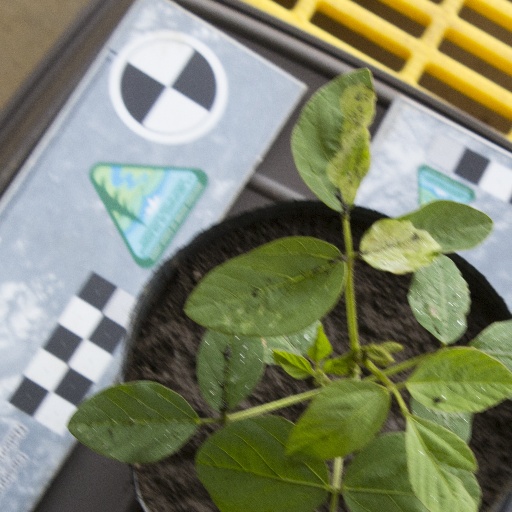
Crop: soybean